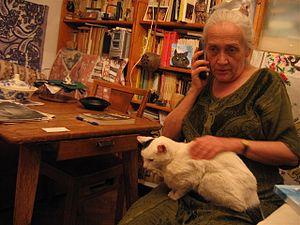
Un animal de compagnie est un animal recevant la protection des humains en échange de sa présence, sa beauté, sa jovialité ou encore pour ses talents. En raison de leur très longue présence au côté de l'Homme, ces animaux familiers ont souvent fait l'objet d'une domestication à la suite de leur apprivoisement. Ils se distinguent toutefois de l'animal domestique vivant simplement dans le voisinage de la maison, simple commensale de l'homme comme le chien de travail, et par opposition aux dits « animaux de production » utilisés pour leur viande, leur lait ou leurs œufs, telles les vaches ou les poules. Dans les pays occidentaux, les principaux animaux de compagnie sont le chat et le chien qui, avec le furet, sont des animaux classés comme « carnivores domestiques » et donc soumis à une législation particulière.